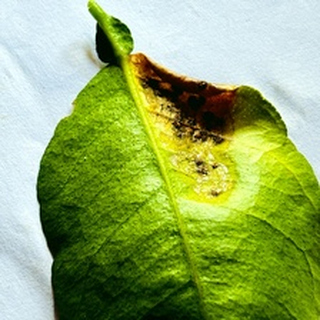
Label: lemon_citrus_canker